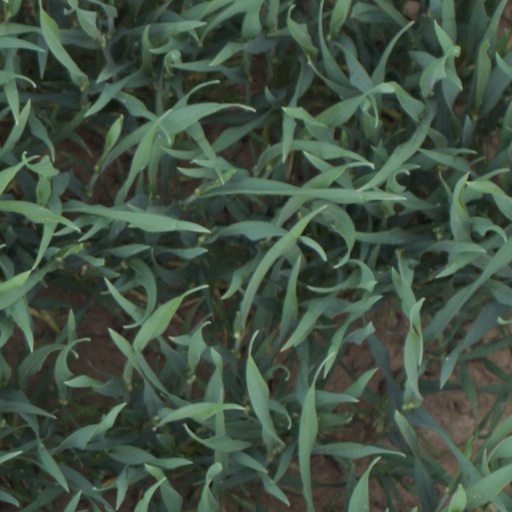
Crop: wheat